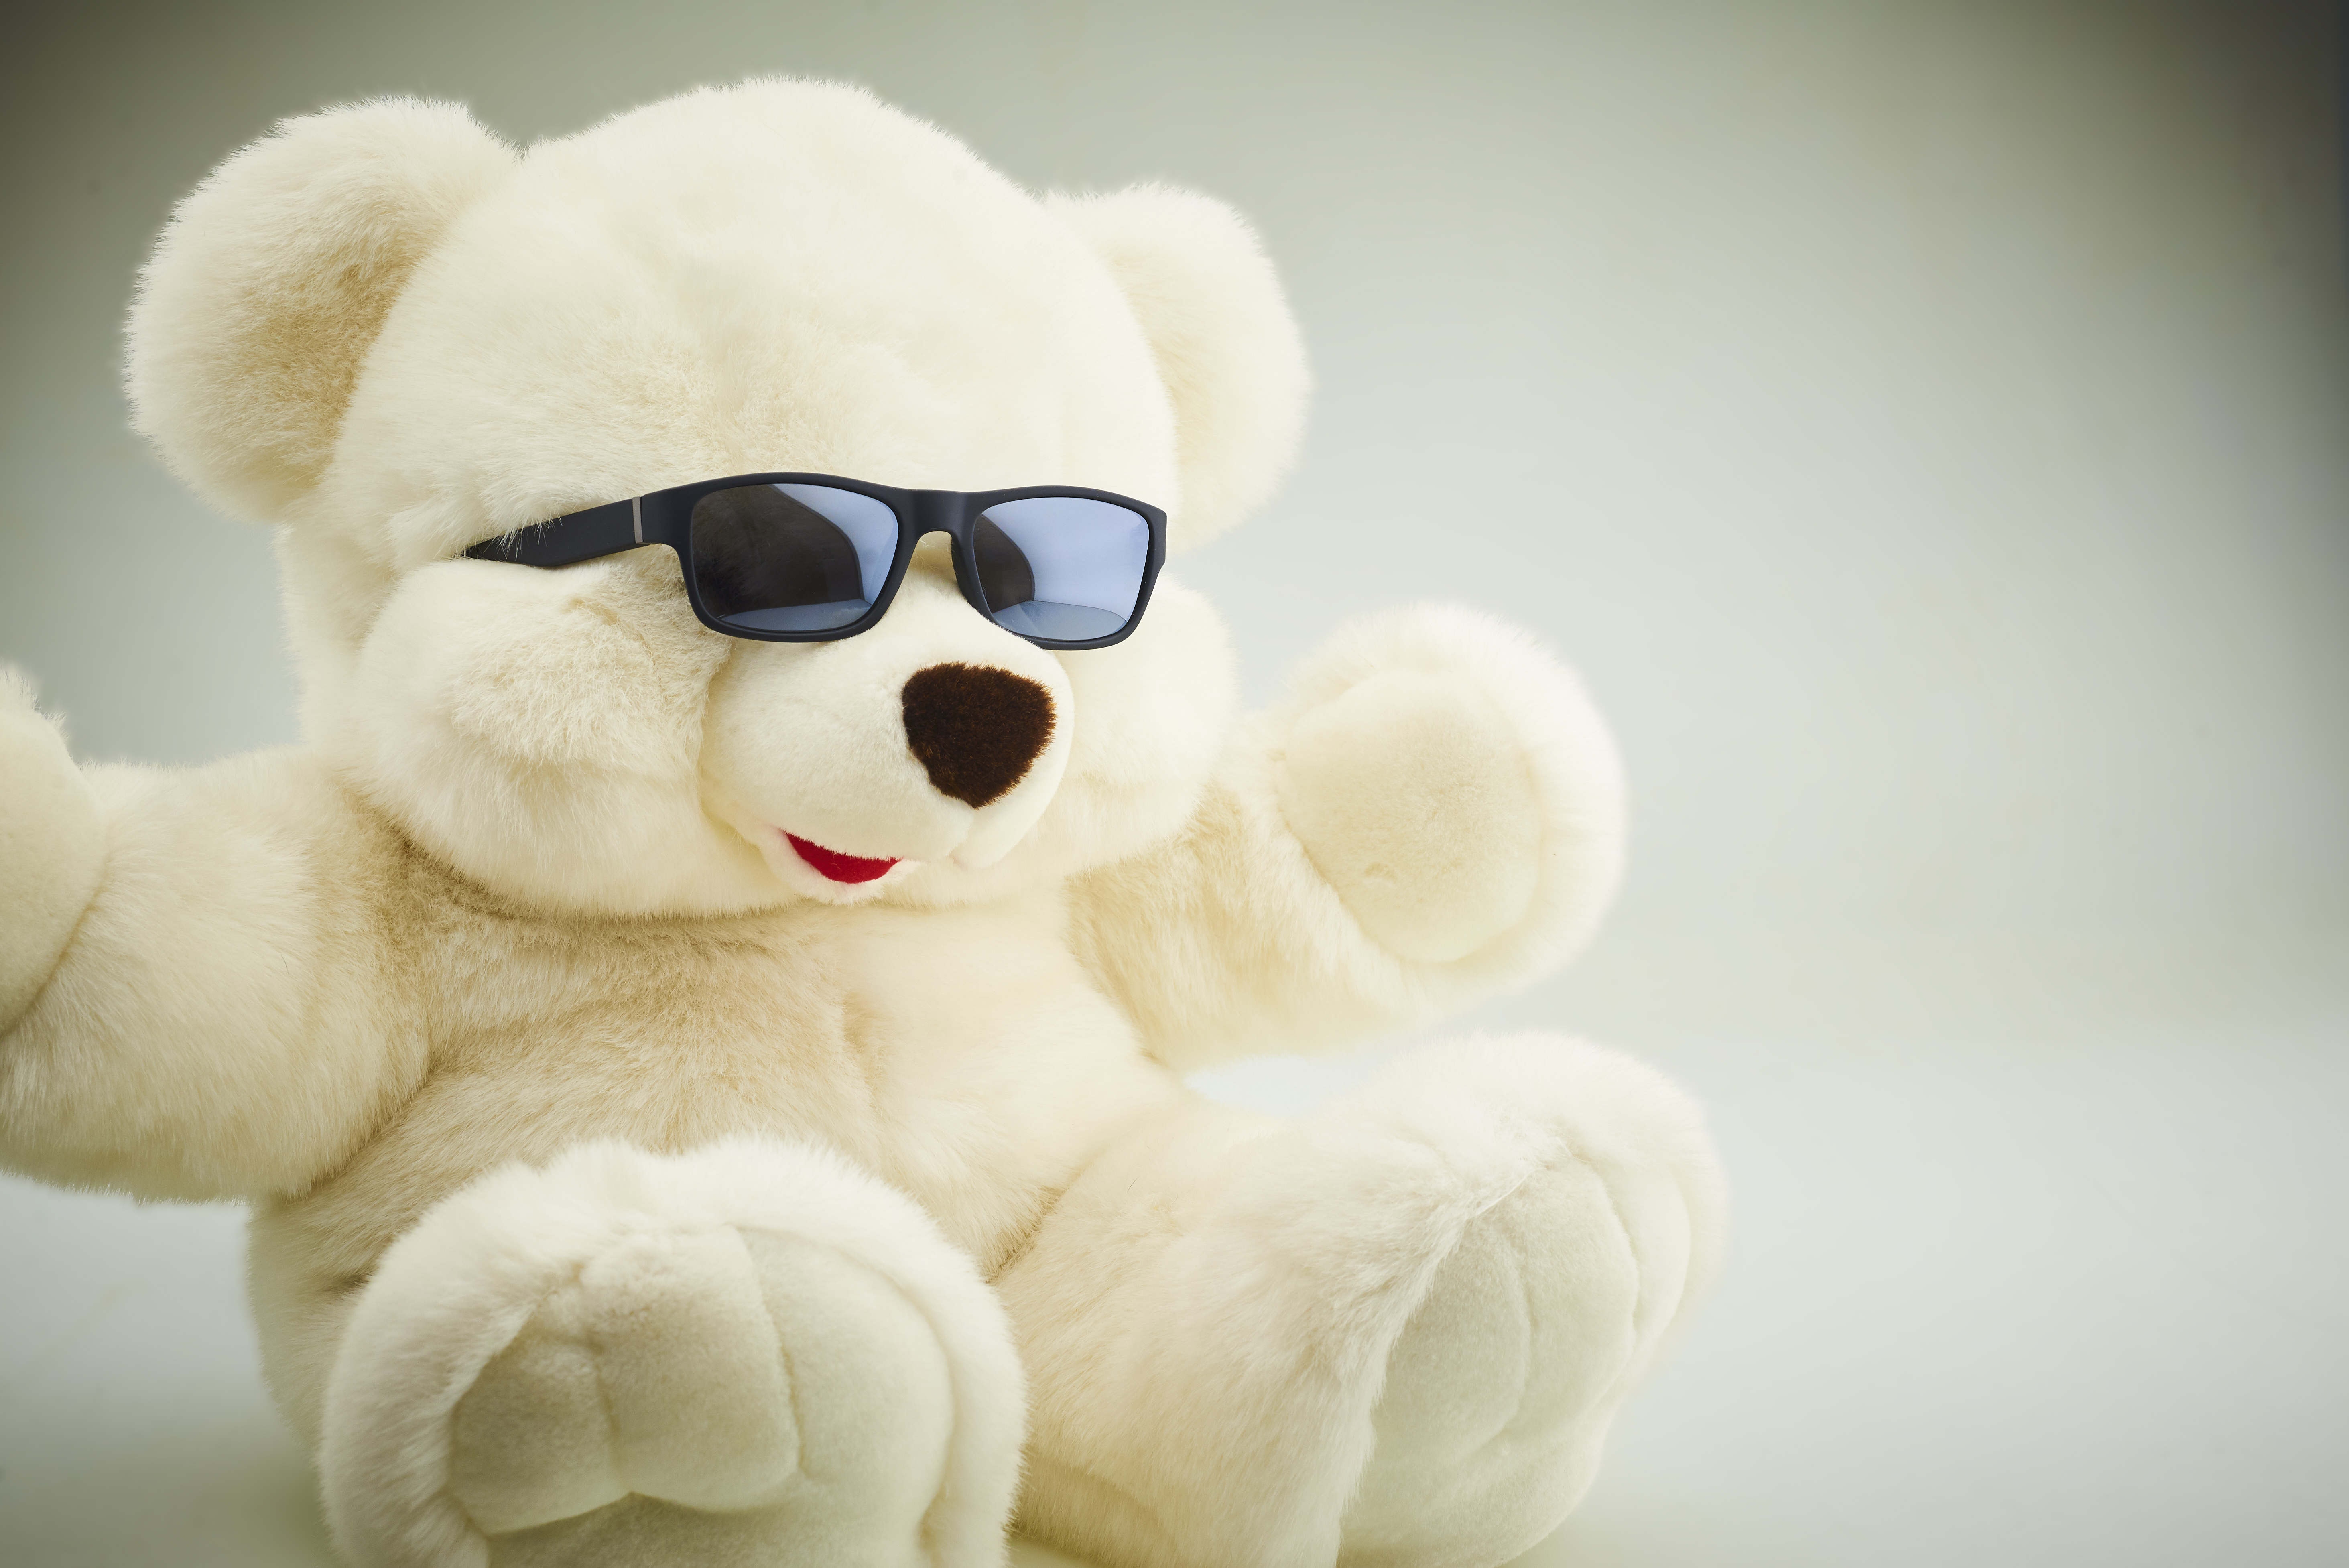
toy, stuffed toy, teddy bear, plush, nose, bear, textile, glasses, smile, ear